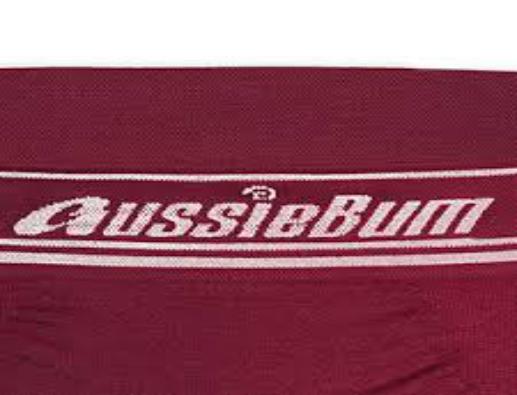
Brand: aussieBum
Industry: Clothes